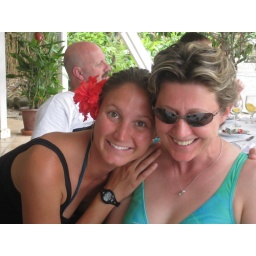
Rebecca and Liliana - Penisula de Nicoya - a sunny hot day on a beautiful private beach accessible only by boat